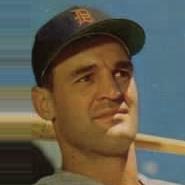
Age: 29